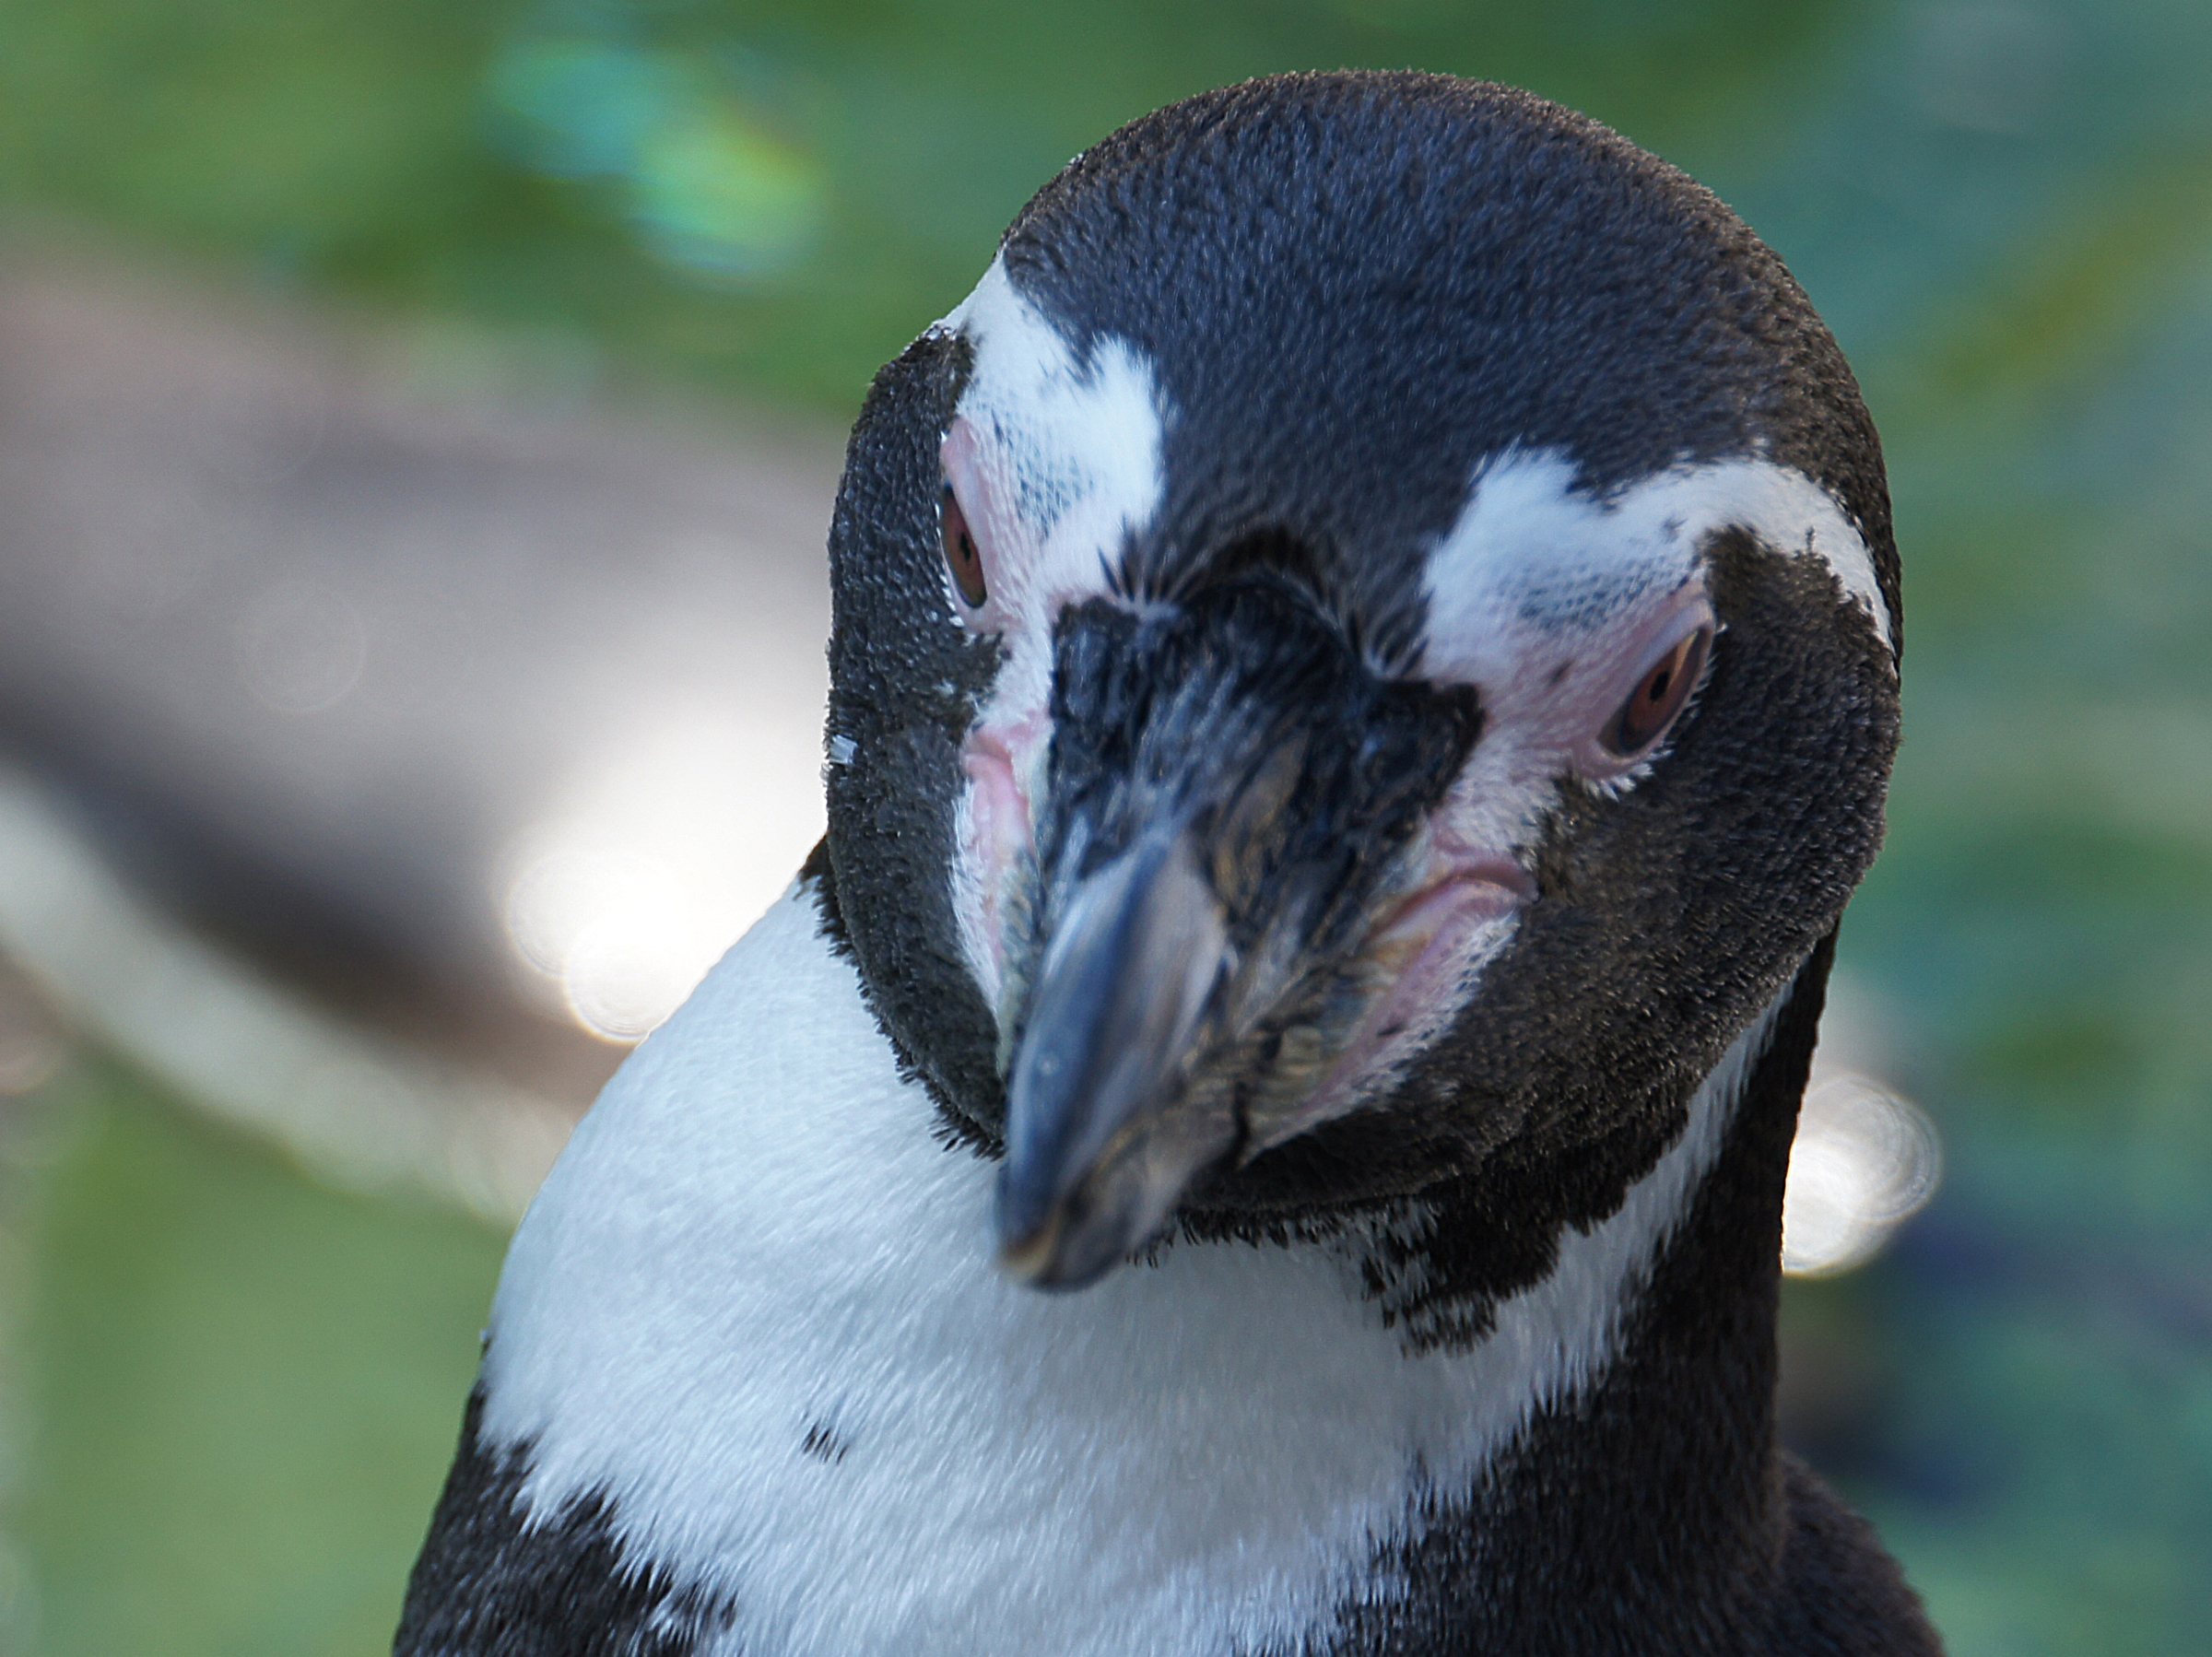
bird, wildlife, beak, fauna, penguin, close up, vertebrate, calgaryzoo, humboltpenguins, flightless bird